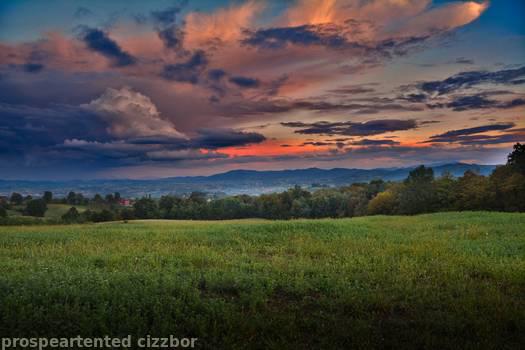
Label: Watermark